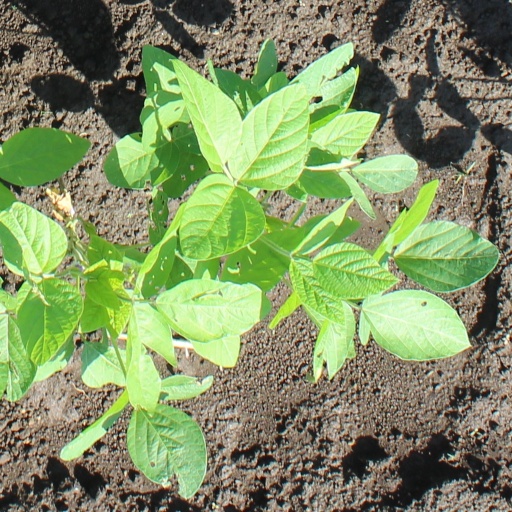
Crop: soybean